Sigrid Borge

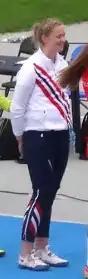
Borge in 2017

Sigrid Borge (born 3 December 1995 in Hausvik) is a Norwegian athlete specialising in the javelin throw. She represented her country at the 2017 World Championships without qualifying for the final.